Sigismondo Gonzaga

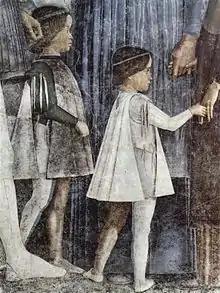
Sigismondo (right) and his brother Francesco in a detail from a fresco by Andrea Mantegna in the ducal palace in Mantua.

He was the son of Frederick I of Mantua and commanded his brother Francesco II's troops before beginning his ecclesiastical career. He became apostolic protonotary. He was made a cardinal by Pope Julius II in the consistory of 1 December 1505. He was made apostolic administrator of Mantua from 1511 to 1521, finally resigning the post in favour of his nephew Ercole. He gained much sympathy from the schismatic cardinals but remained faithful to Julius II.